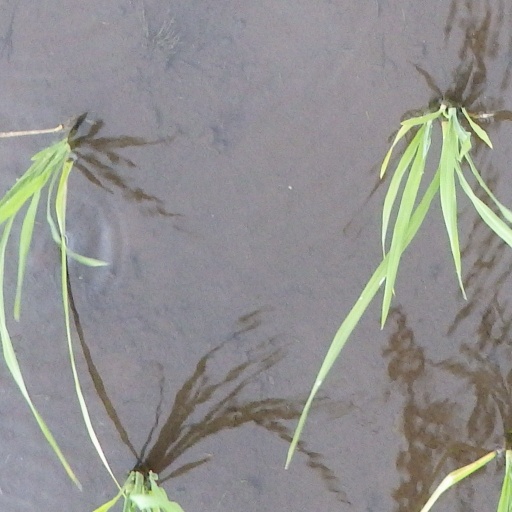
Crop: rice